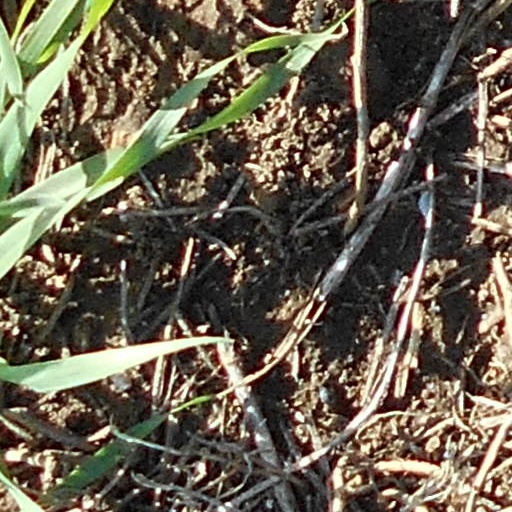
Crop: wheat